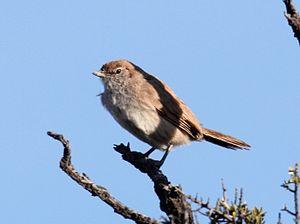
Teledromas est un genre monotypique de passereaux de la famille des Rhinocryptidés. Il se trouve à l'état naturel en Amérique du Sud.
La province de San Luis est une subdivision de l'Argentine située au centre-ouest du pays. Sa capitale est la ville de San Luis.
Ceci est une liste des oiseaux endémiques ou quasi-endémiques d'Argentine.